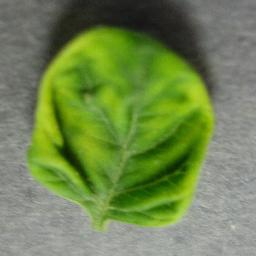
Label: Tomato___Tomato_Yellow_Leaf_Curl_Virus